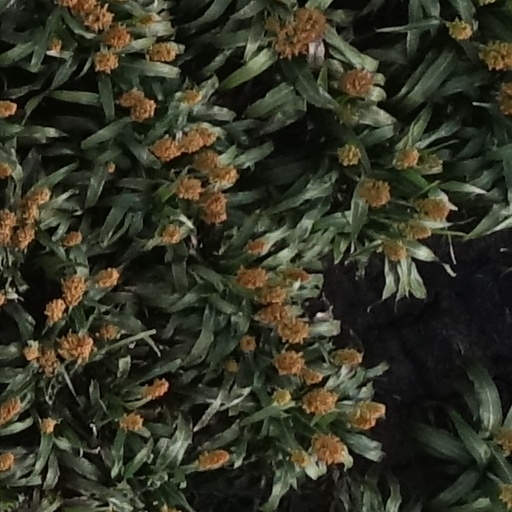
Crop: sorghum